LG Chocolate

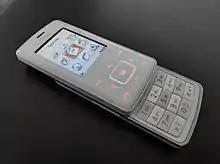
The LG Chocolate (KG800) in white

LG Chocolate is a mobile phone created by LG Electronics, the first of the LG Black Label Series. It was released at the end of 2005 in South Korea, followed by an international GSM release in 2006 (the KG800), and a slightly altered CDMA model released for Verizon Wireless in the United States (the VX8500). The LG Chocolate is a 'slider' style phone that reveals touch sensitive buttons on its face, which activate upon sliding the phone open. The Chocolate was extremely popular worldwide due to its highly fashionable design, selling over 21 million handsets.